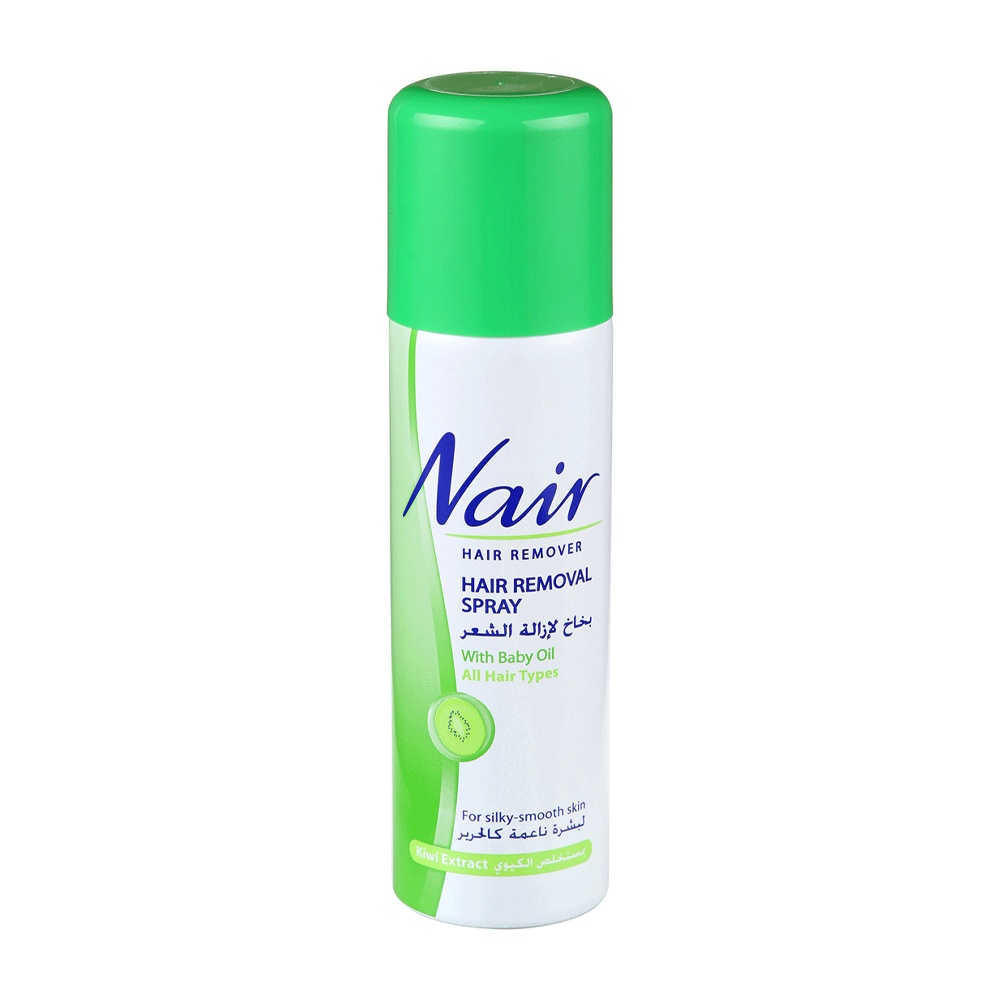
Nair Hair Remover Spray Kiwi Extra 200ml
Brand: Nair
Category: Health & Beauty > Personal Care > Shaving & Grooming > Hair Removal > Depilatories